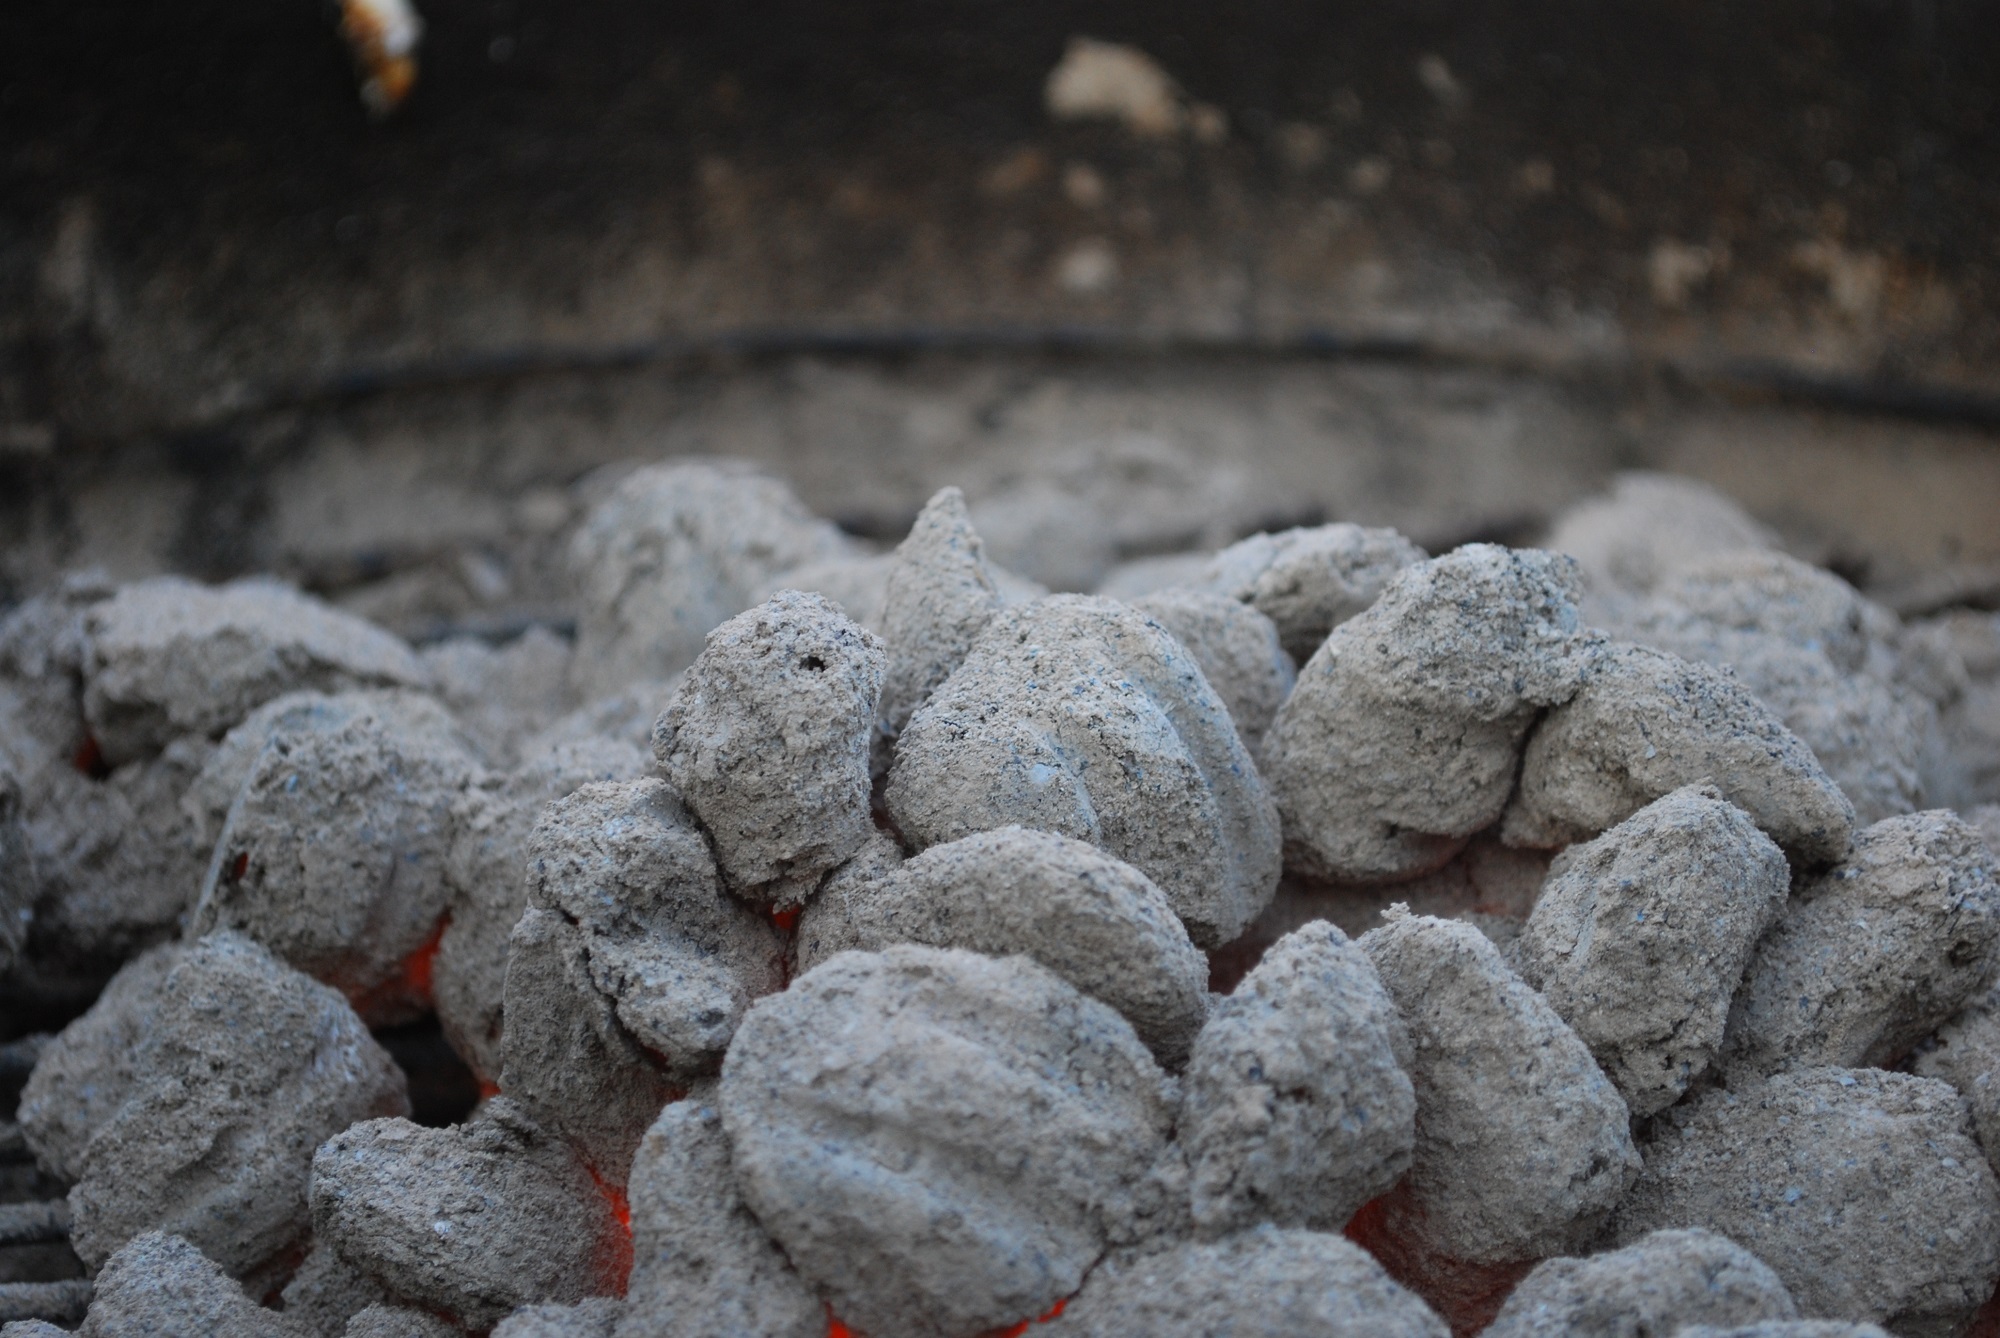
food, cooking, produce, bbq, fire, soil, barbecue, heat, grill, outdoors, hot, smolder, briquettes, smoldering charcoal